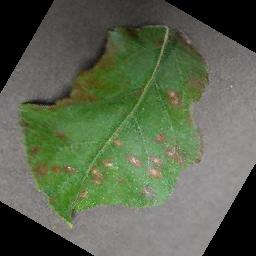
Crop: apple
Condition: cedar_rust